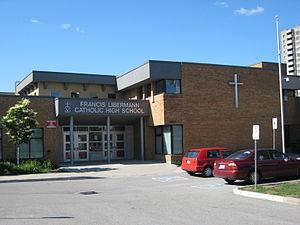
Le vénérable François Paul Marie Libermann, né Jacob Libermann le 12 avril 1802 à Saverne en Alsace et décédé le 2 février 1852, et un juif converti au catholicisme, prêtre du diocèse de Strasbourg et fondateur de deux congrégations religieuses missionnaires pour l'évangélisation de l'Afrique, la Société du Saint-Cœur de Marie et la Congrégation du Saint Esprit.